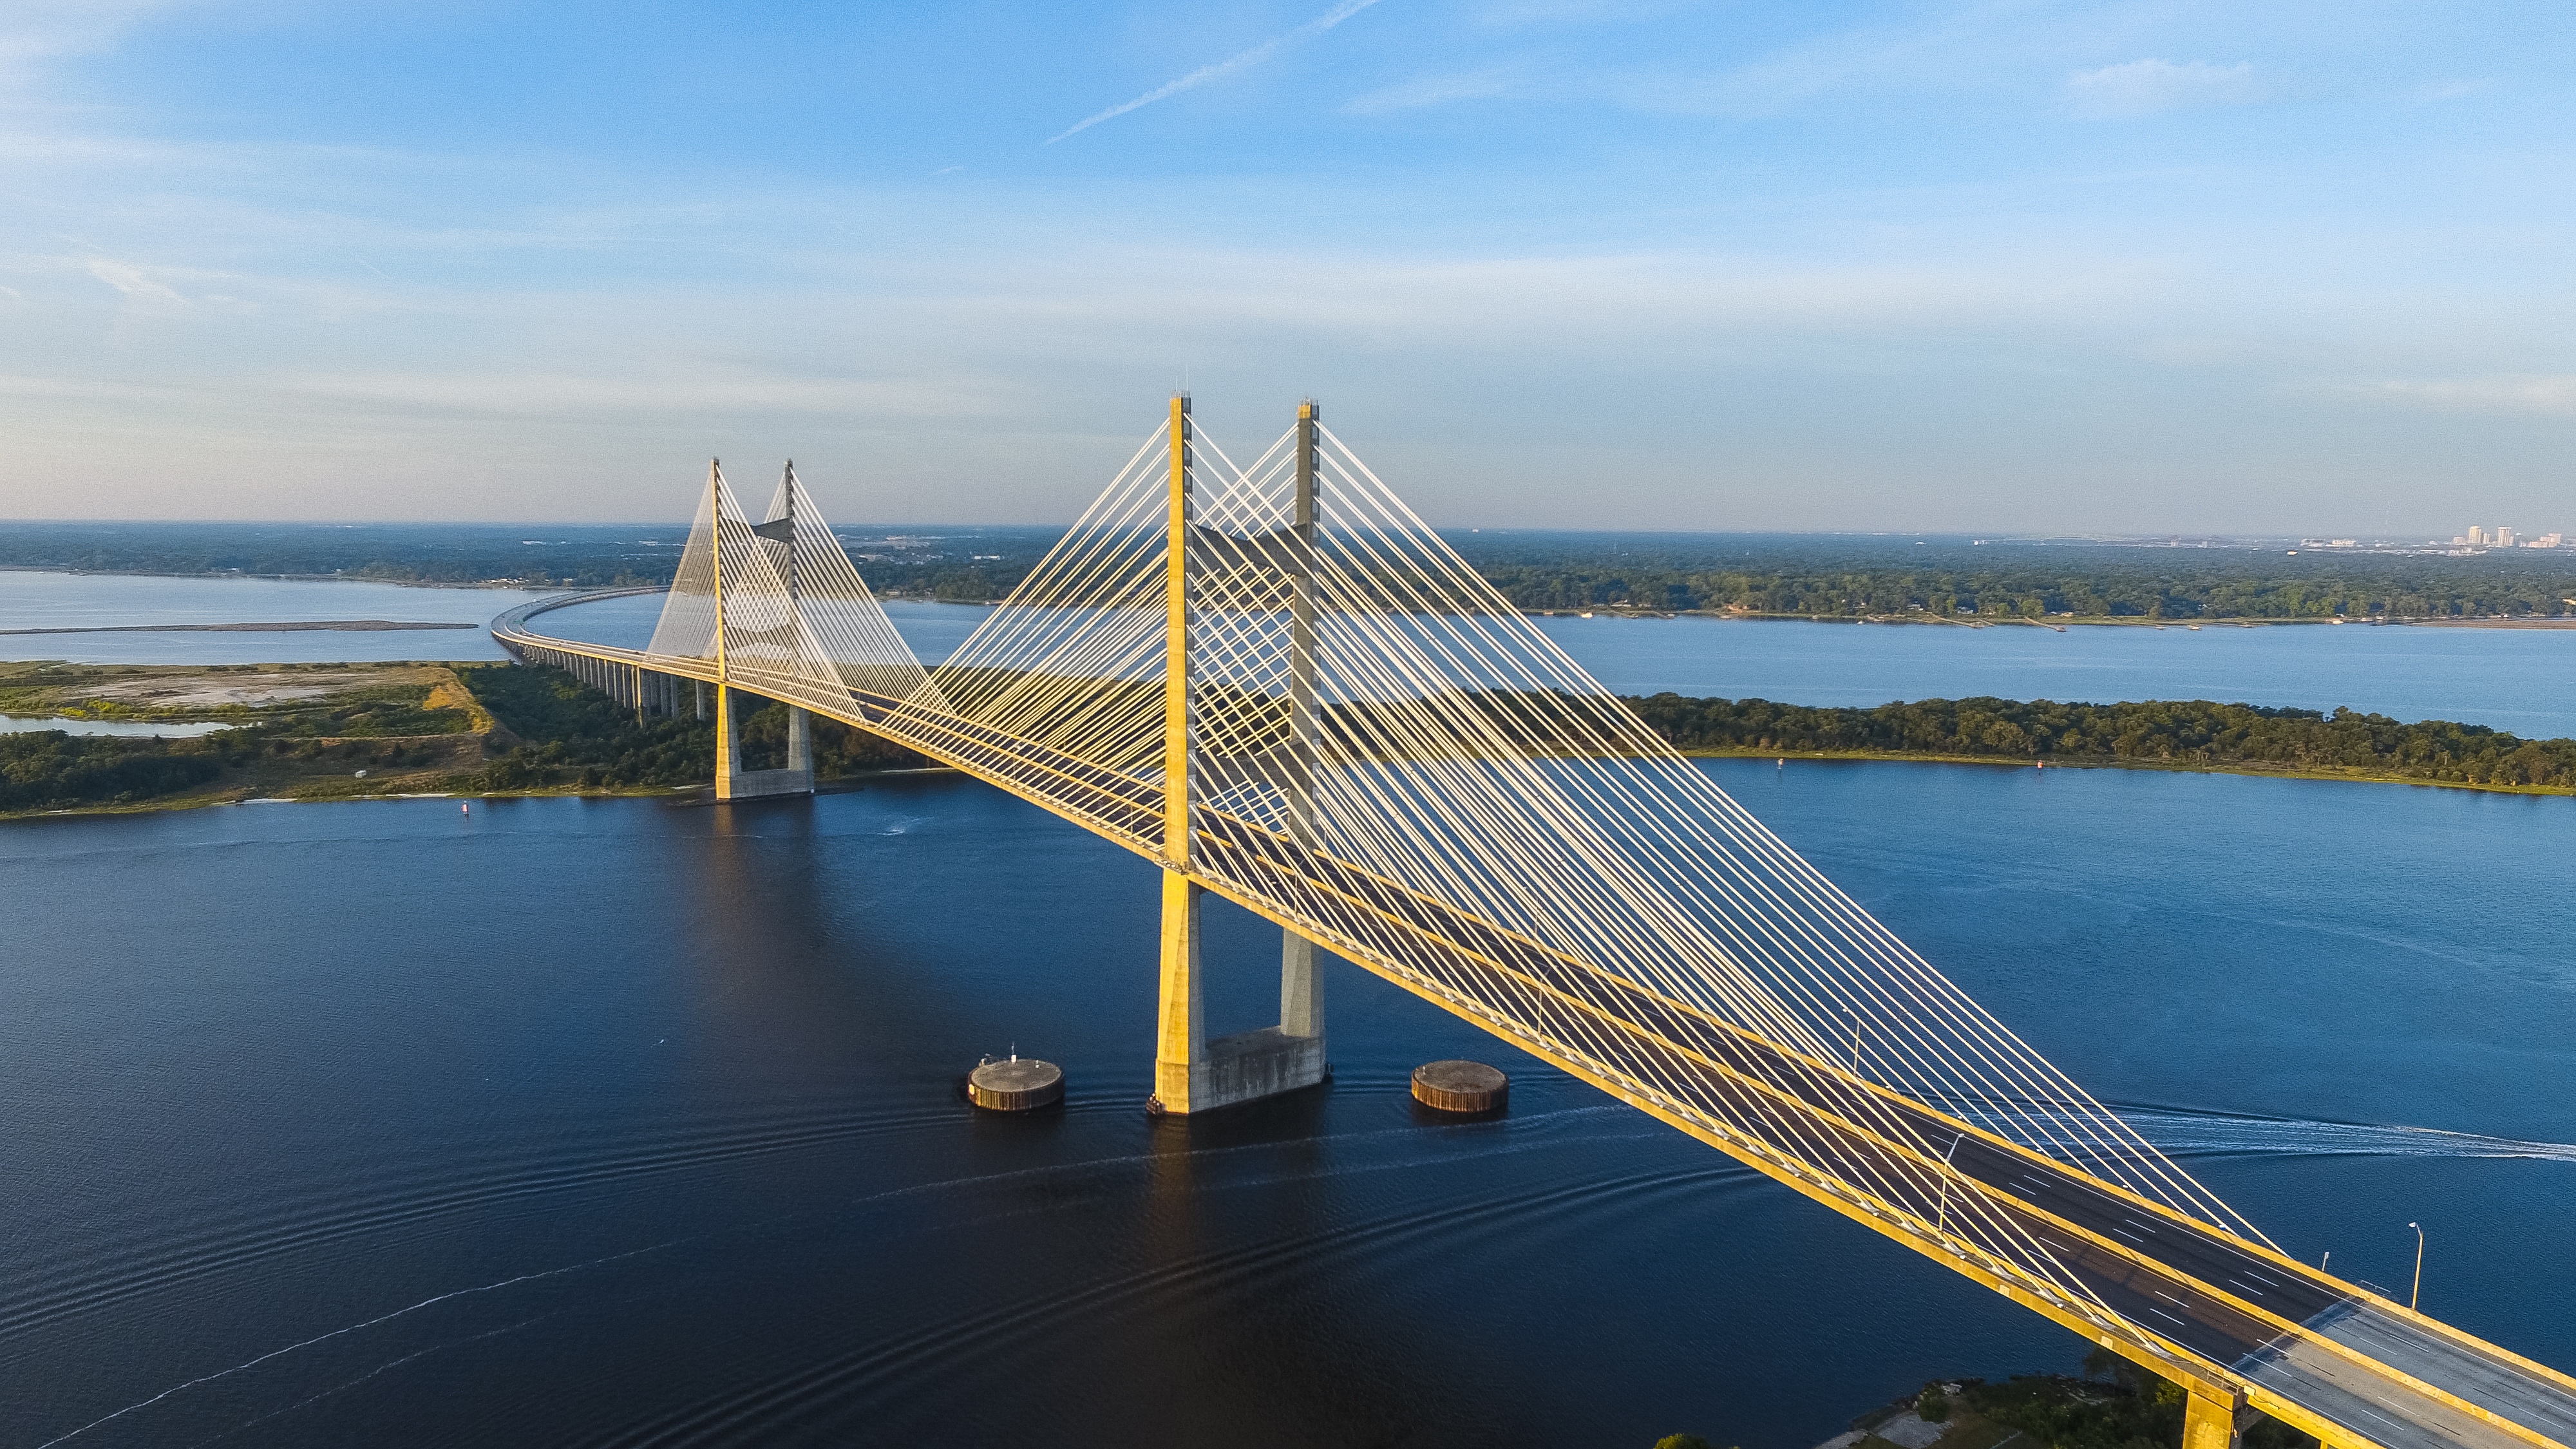
sea, water, horizon, road, bridge, river, suspension bridge, reflection, bay, reservoir, cable stayed bridge, nonbuilding structure